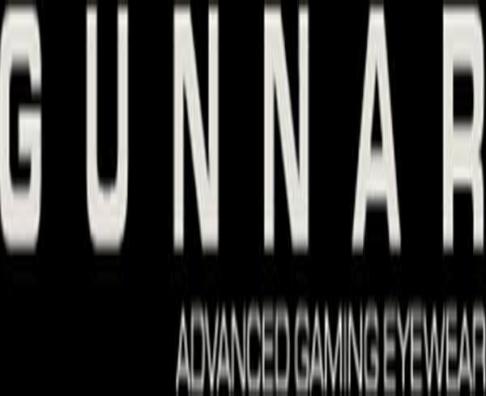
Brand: gunnar
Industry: Clothes